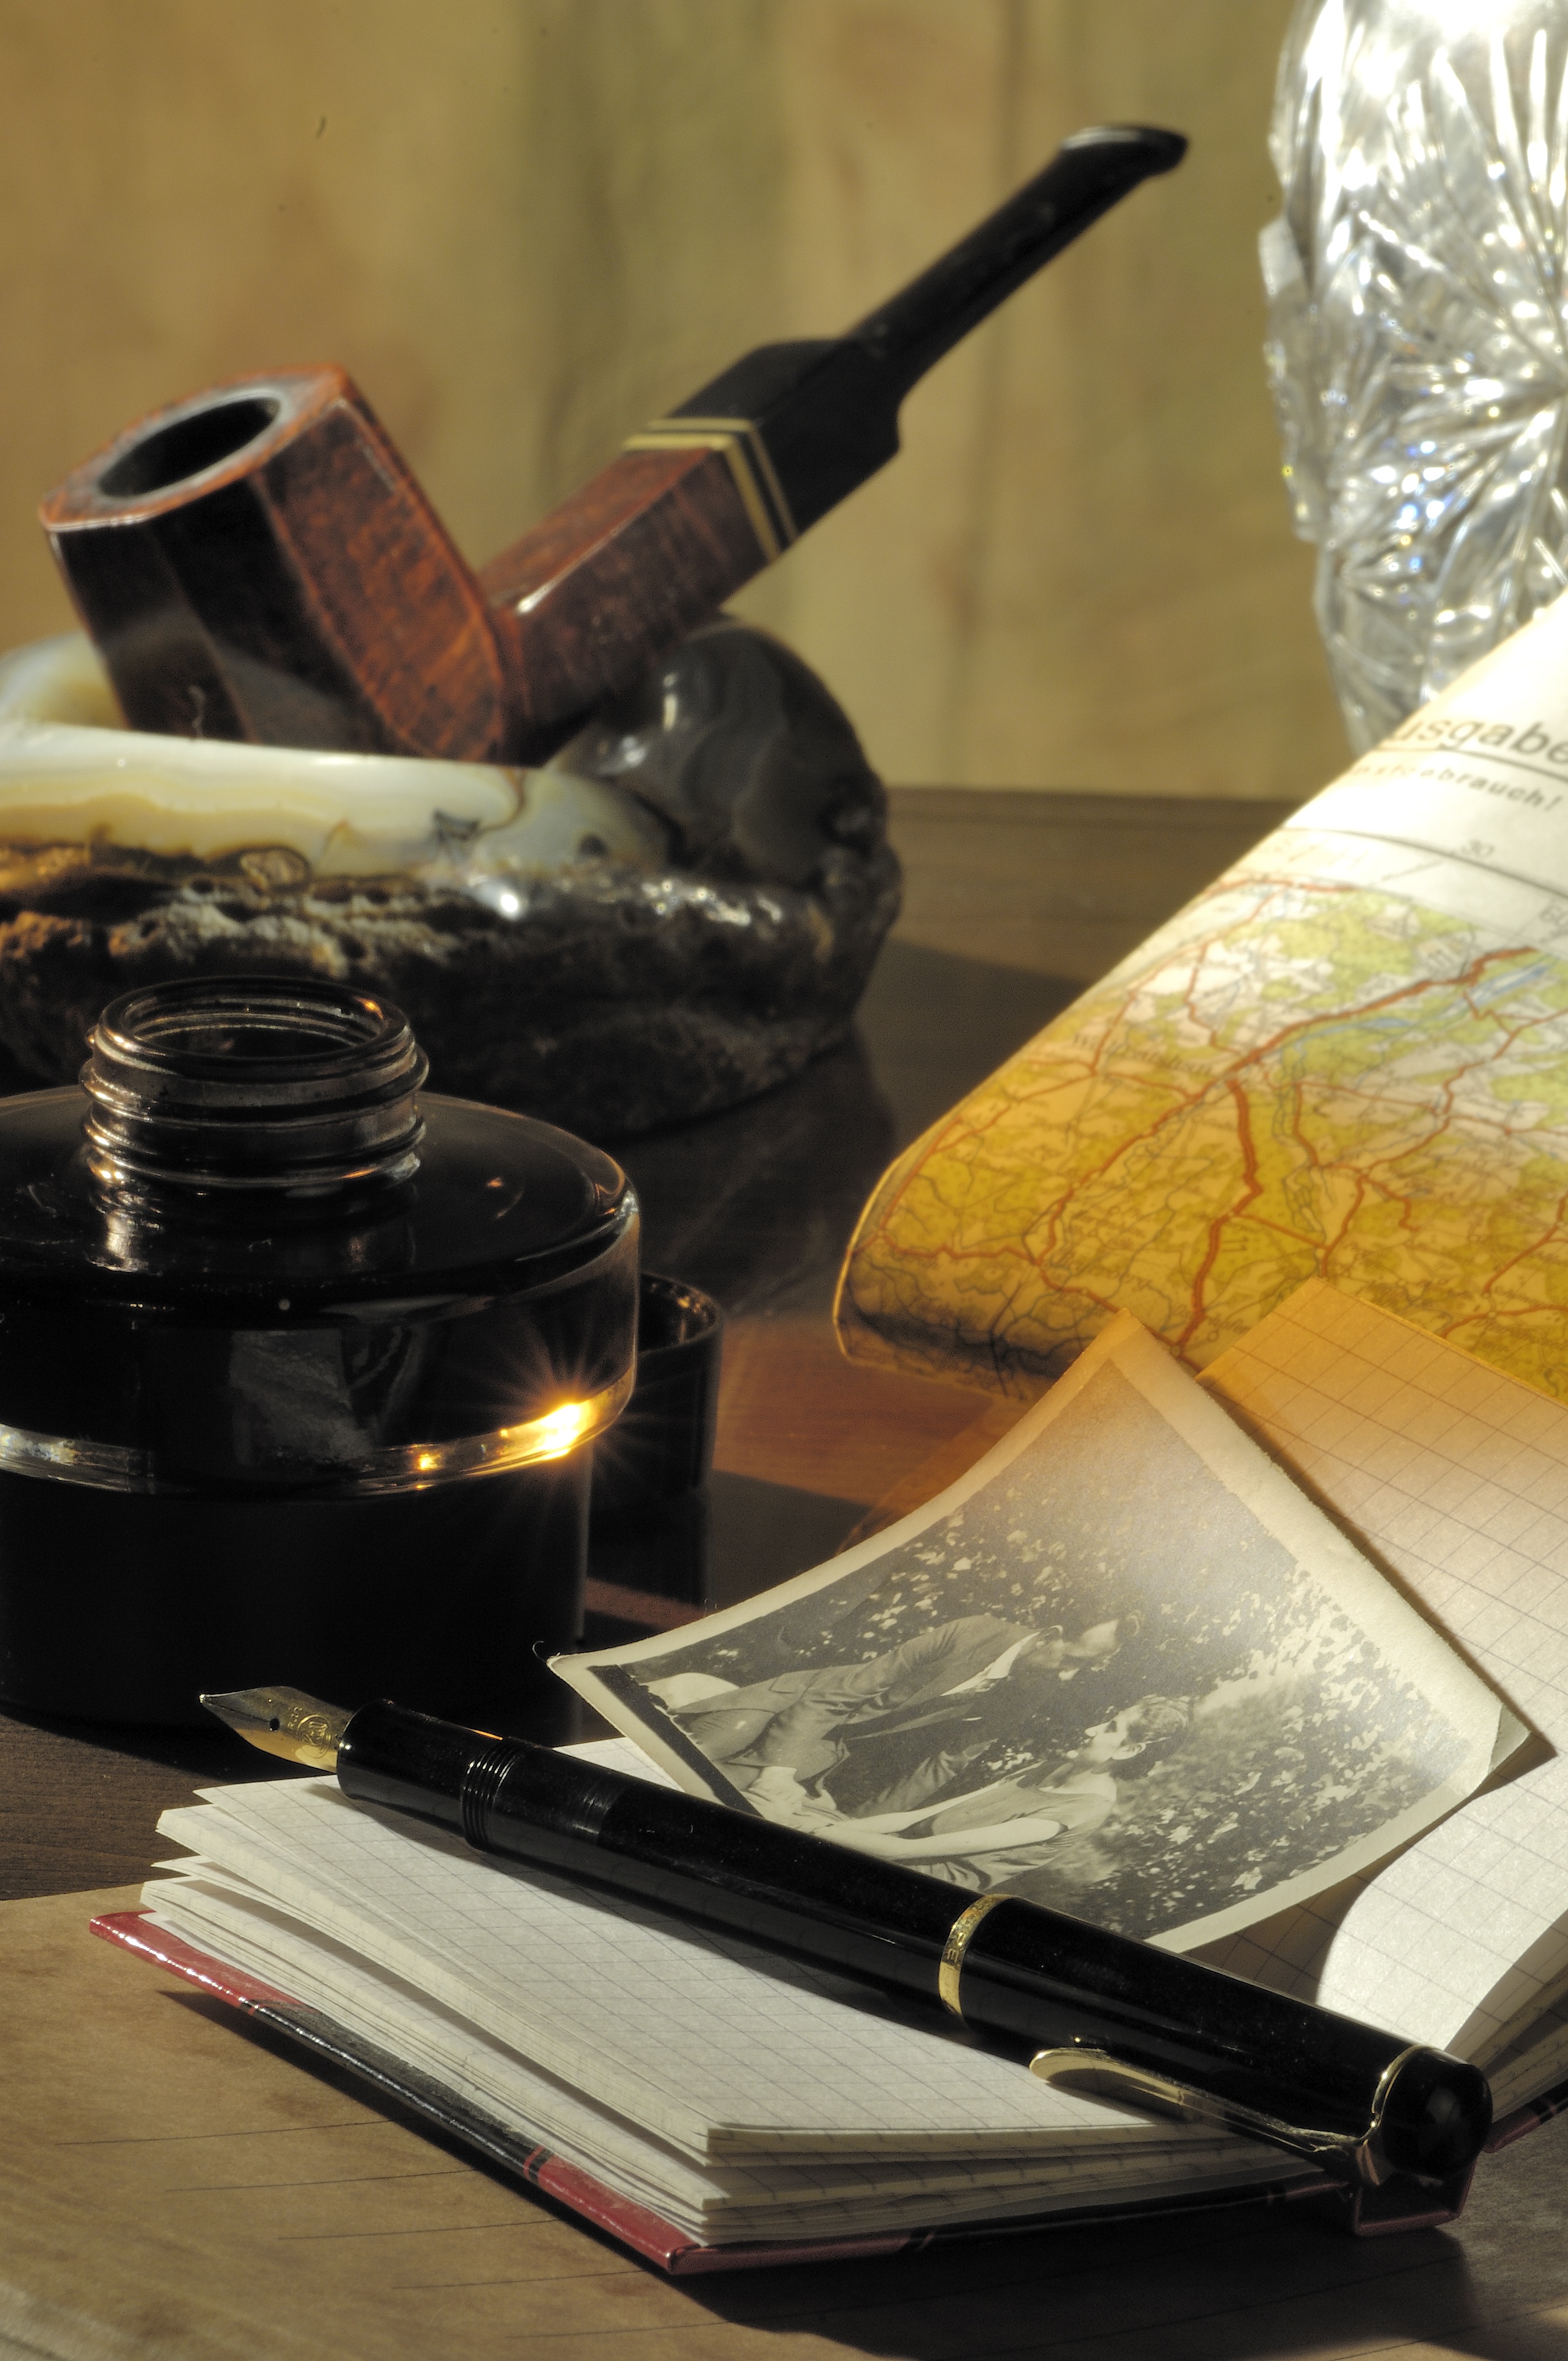
desk, writing, wood, antique, old, nostalgia, still life, painting, arrangement, art, pipe, nostalgic, navigation, planning